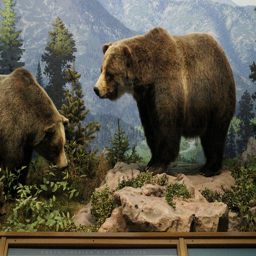
a museum exhibit of large brown bears in the mountains
Two stuffed bears are displayed in a mountain scene.
a grizzley bear on a rock in the middle of a feild
A couple of brown bears standing next to each other.
Two stuffed bears in an exhibit at a museum.